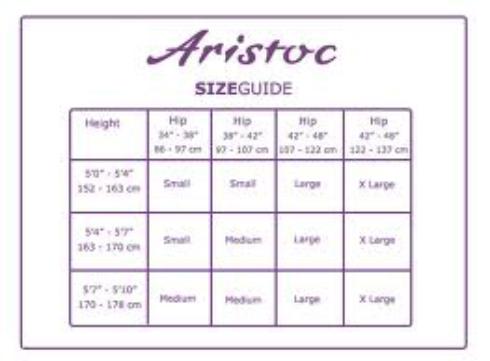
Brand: Aristoc
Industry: Clothes